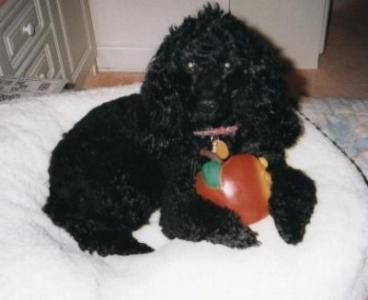
miniature_poodle